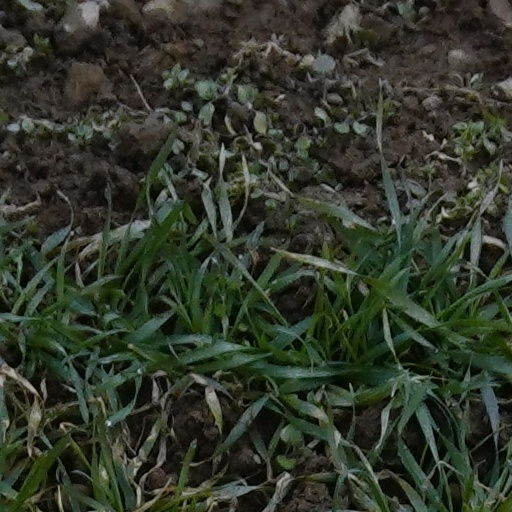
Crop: wheat